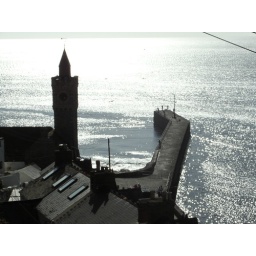
Porthleven clock tower from above